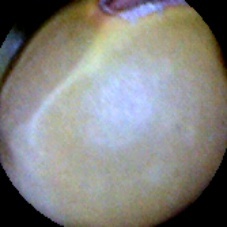
Label: Intact